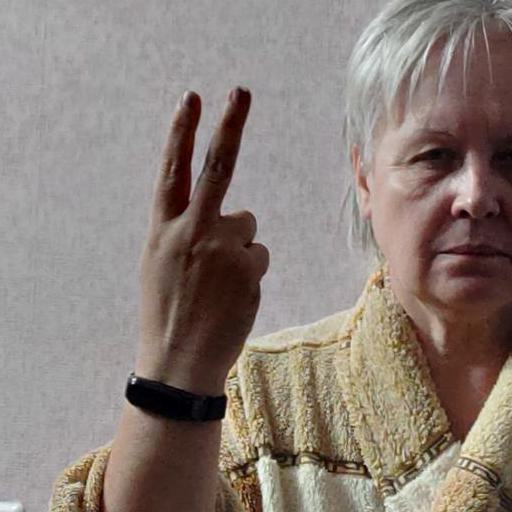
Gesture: peace_inverted